Andrew Vaughn

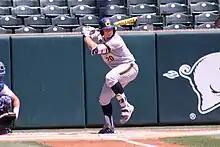
Vaughn batting for Cal in 2019

Vaughn enrolled at the University of California, Berkeley to play college baseball for the California Golden Bears. As a freshman, Vaughn played first base and made ten appearances as a pitcher. He hit 12 home runs while batting .349/.414/.555 and won the Pac-12 Conference Freshman of the Year Award. He played collegiate summer baseball in 2017 for the Victoria HarbourCats of the West Coast League.